Cordillera de Mérida

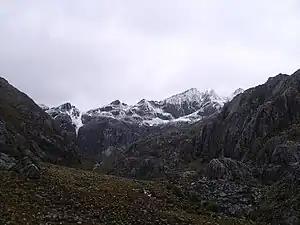
Some of the cordillera at Sierra Nevada de Mérida.

The Cordillera de Mérida is a mountain range, or massif, in northwestern Venezuela. The Cordillera de Mérida is a northeastern extension of the Andes Mountains and the most important branch of the Venezuelan Andes. The range runs approximately 400 kilometers, from the Venezuelan-Colombian border in the southwest to the Venezuelan Coastal Complex in the northeast. The Táchira depression separates the Cordillera de Mérida from the Cordillera Oriental, which forms the Colombia-Venezuela border.